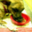
Label: dog